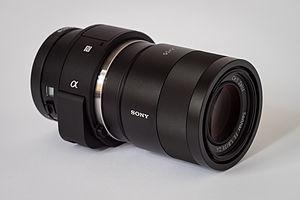
Le Sony Alpha QX1 est un module photographique à objectifs interchangeables de monture E doté d'un capteur CMOS au format APS-C. Fabriqué par Sony Cyber-shot et Sony Alpha, il fait partie de la gamme Smart Lens. Il est annoncé le 3 septembre 2014 pour une sortie en octobre.